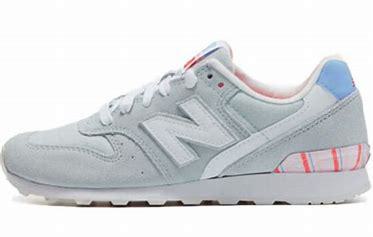
Brand: New
Model: Balance New Balance 996 Marathon